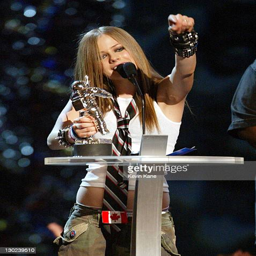
artist accepts the award for award category in a video at awards